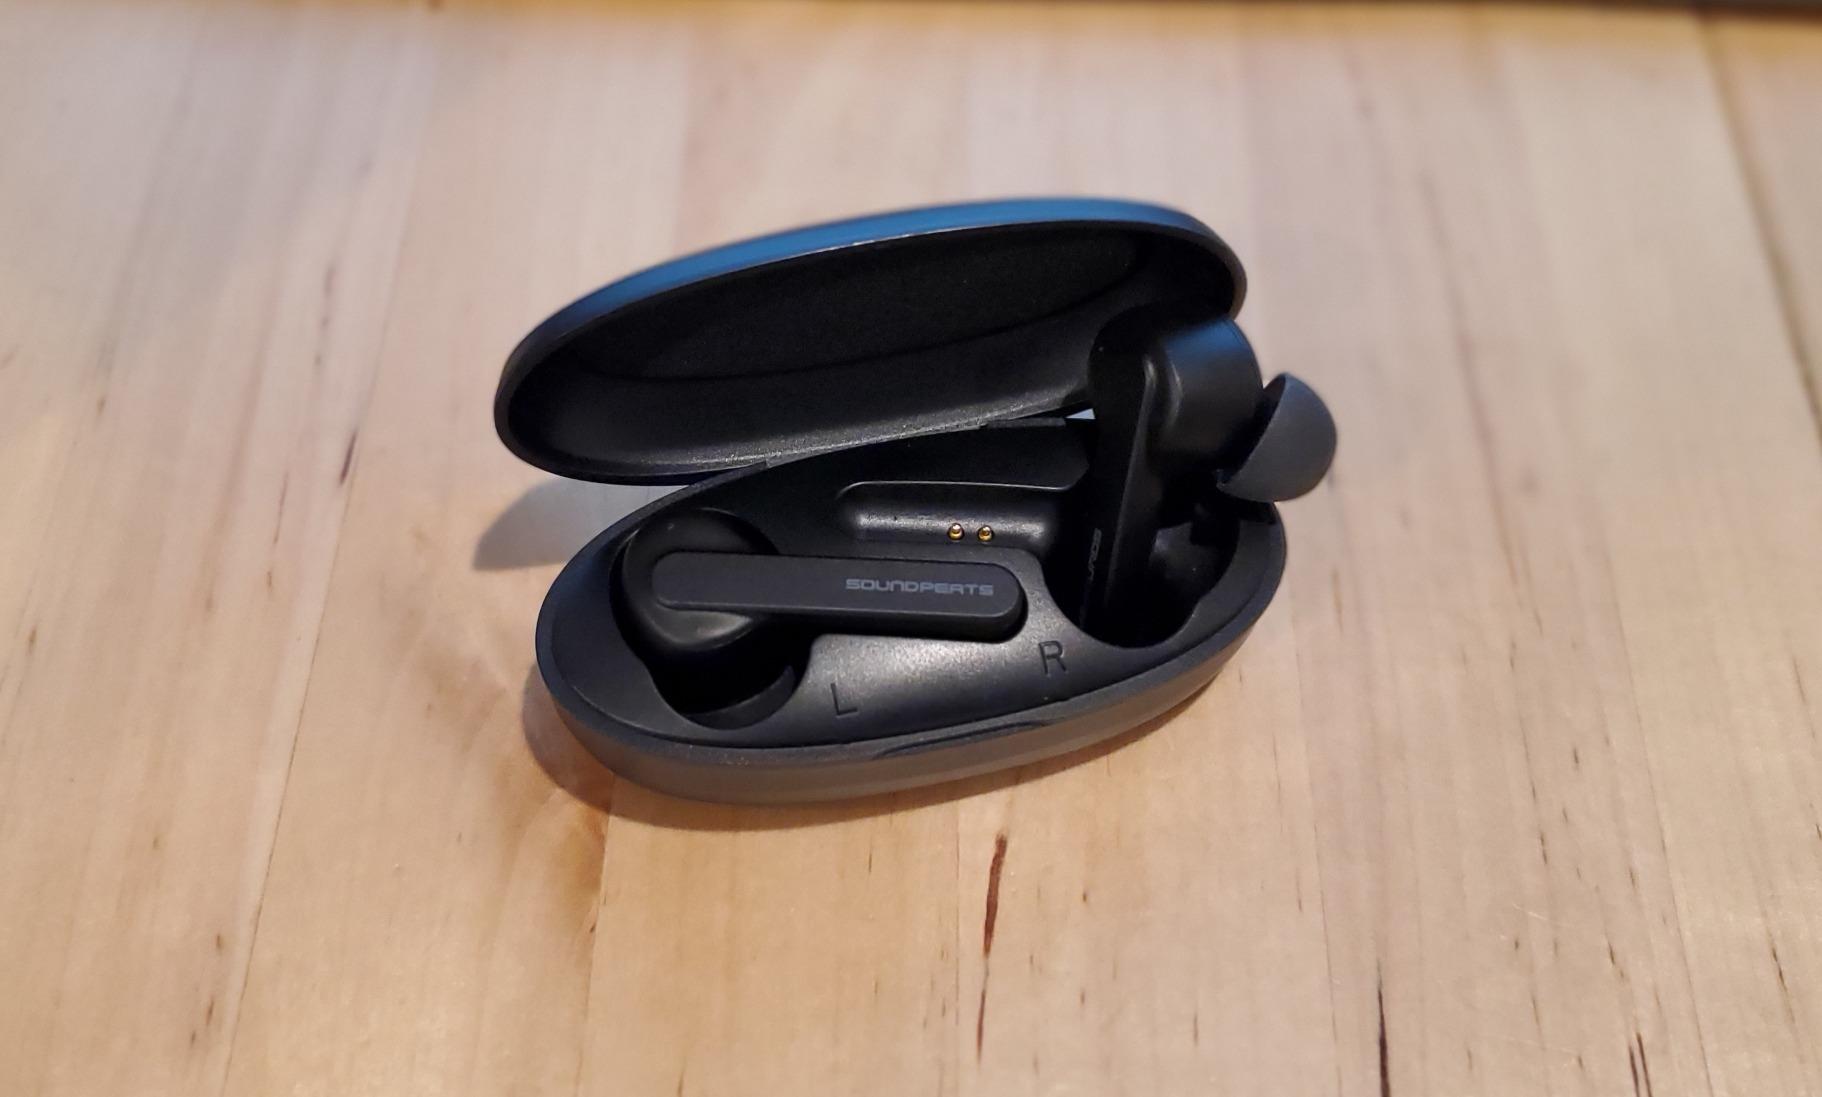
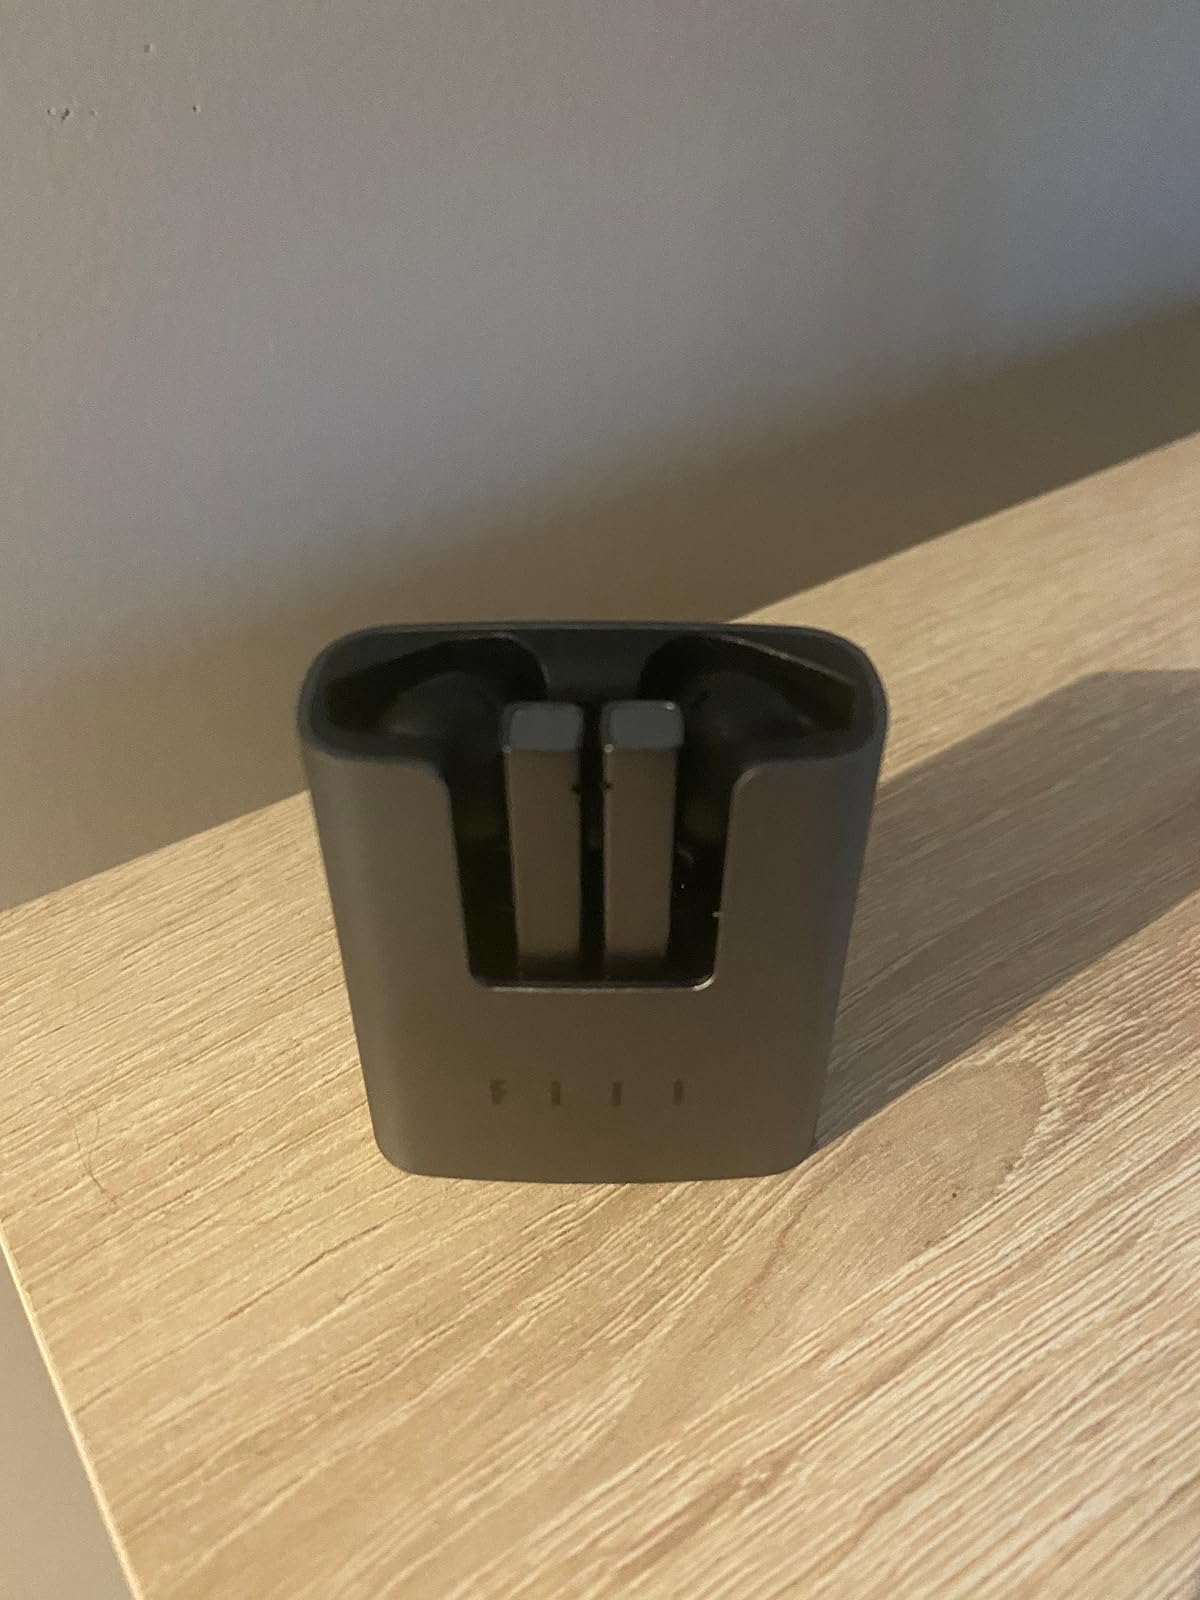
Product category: earbuds
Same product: no